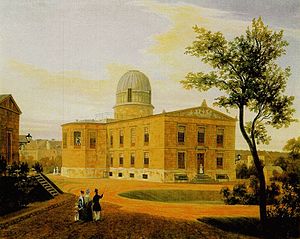
Berlins observatorium
Berlins observatorium.
Berlins observatorium var et stjerneobservatorium mellem Lindenstrasse og Friedrichstrasse i Berlin, som var i drift fra 1835 til 1913. Berømte astronomer som arbejdede her inkluderer Johann Franz Encke, Heinrich Louis d'Arrest, Friedrich Wilhelm Bessel og Johann Gottfried Galle. I 1846 blev planeten Neptun opdaget her. I 1913 blev det erstattet af det nye observatorium i Babelsberg.